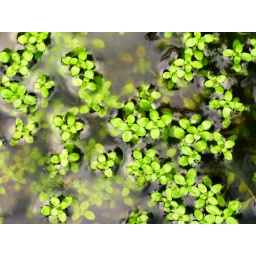
Something that caught my eye while walking through the pine forest in the mountains